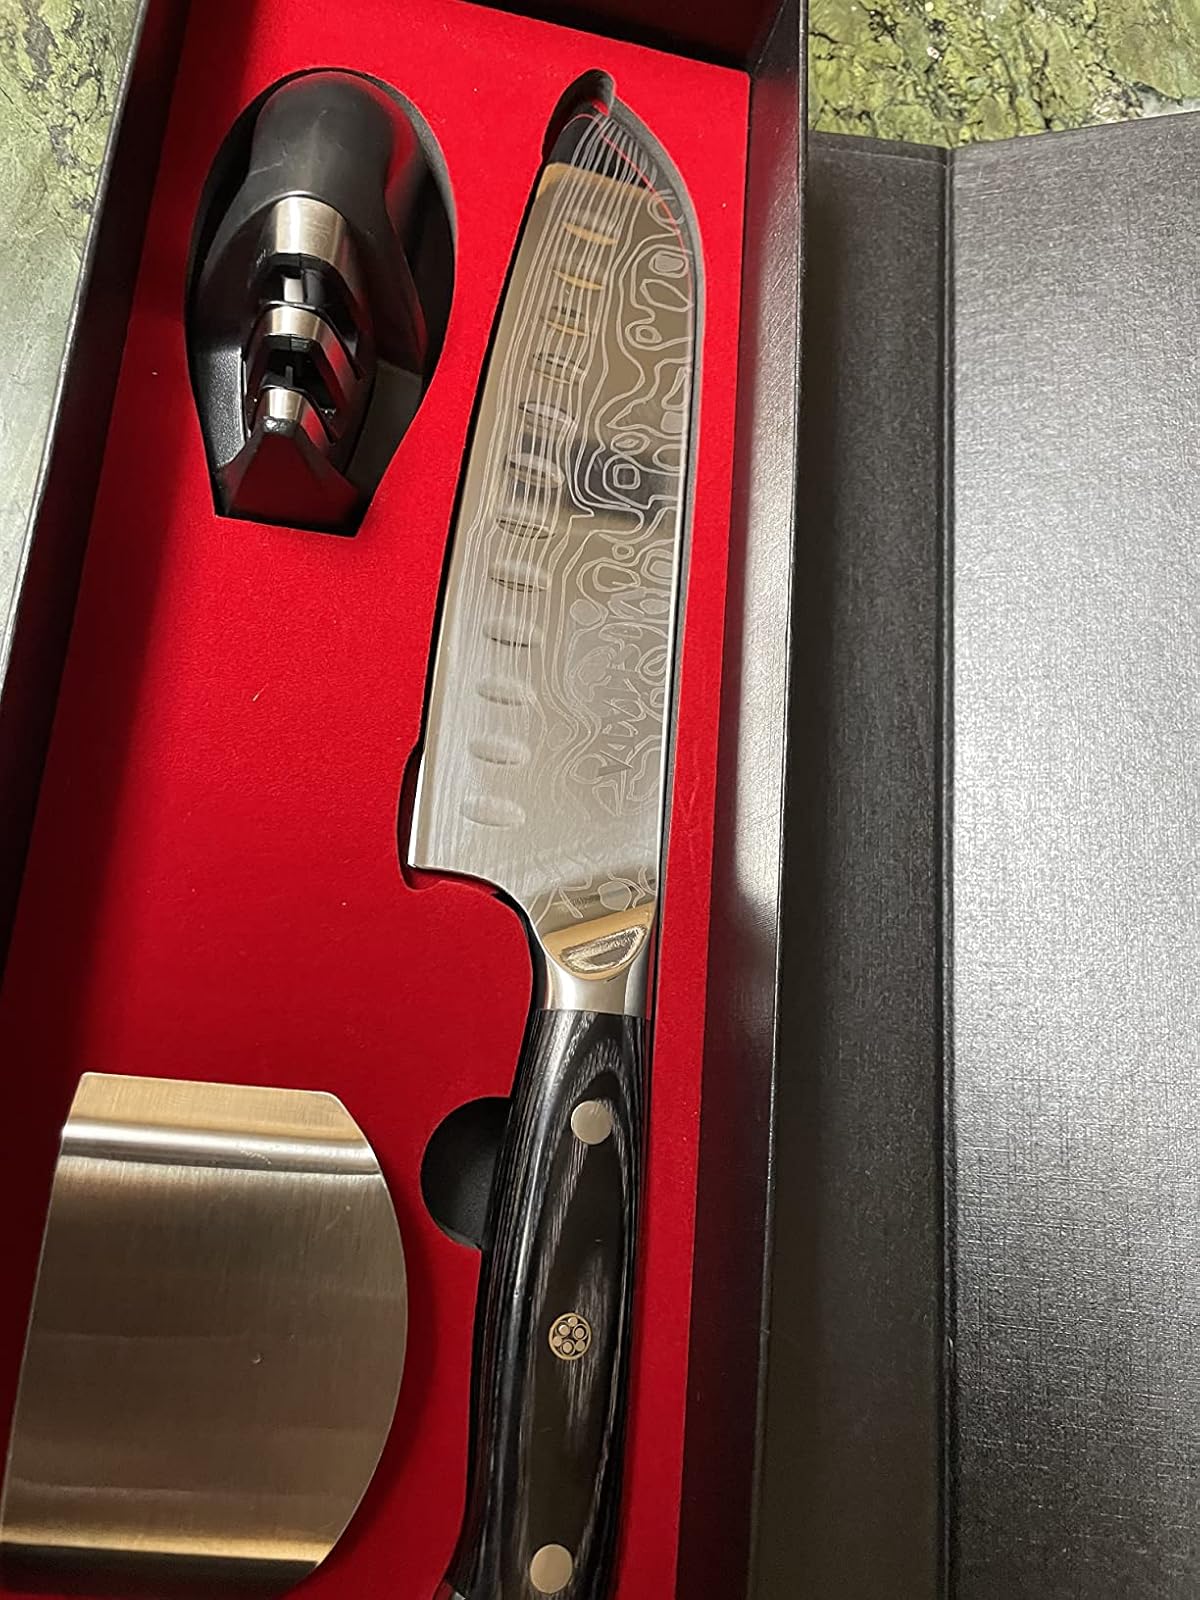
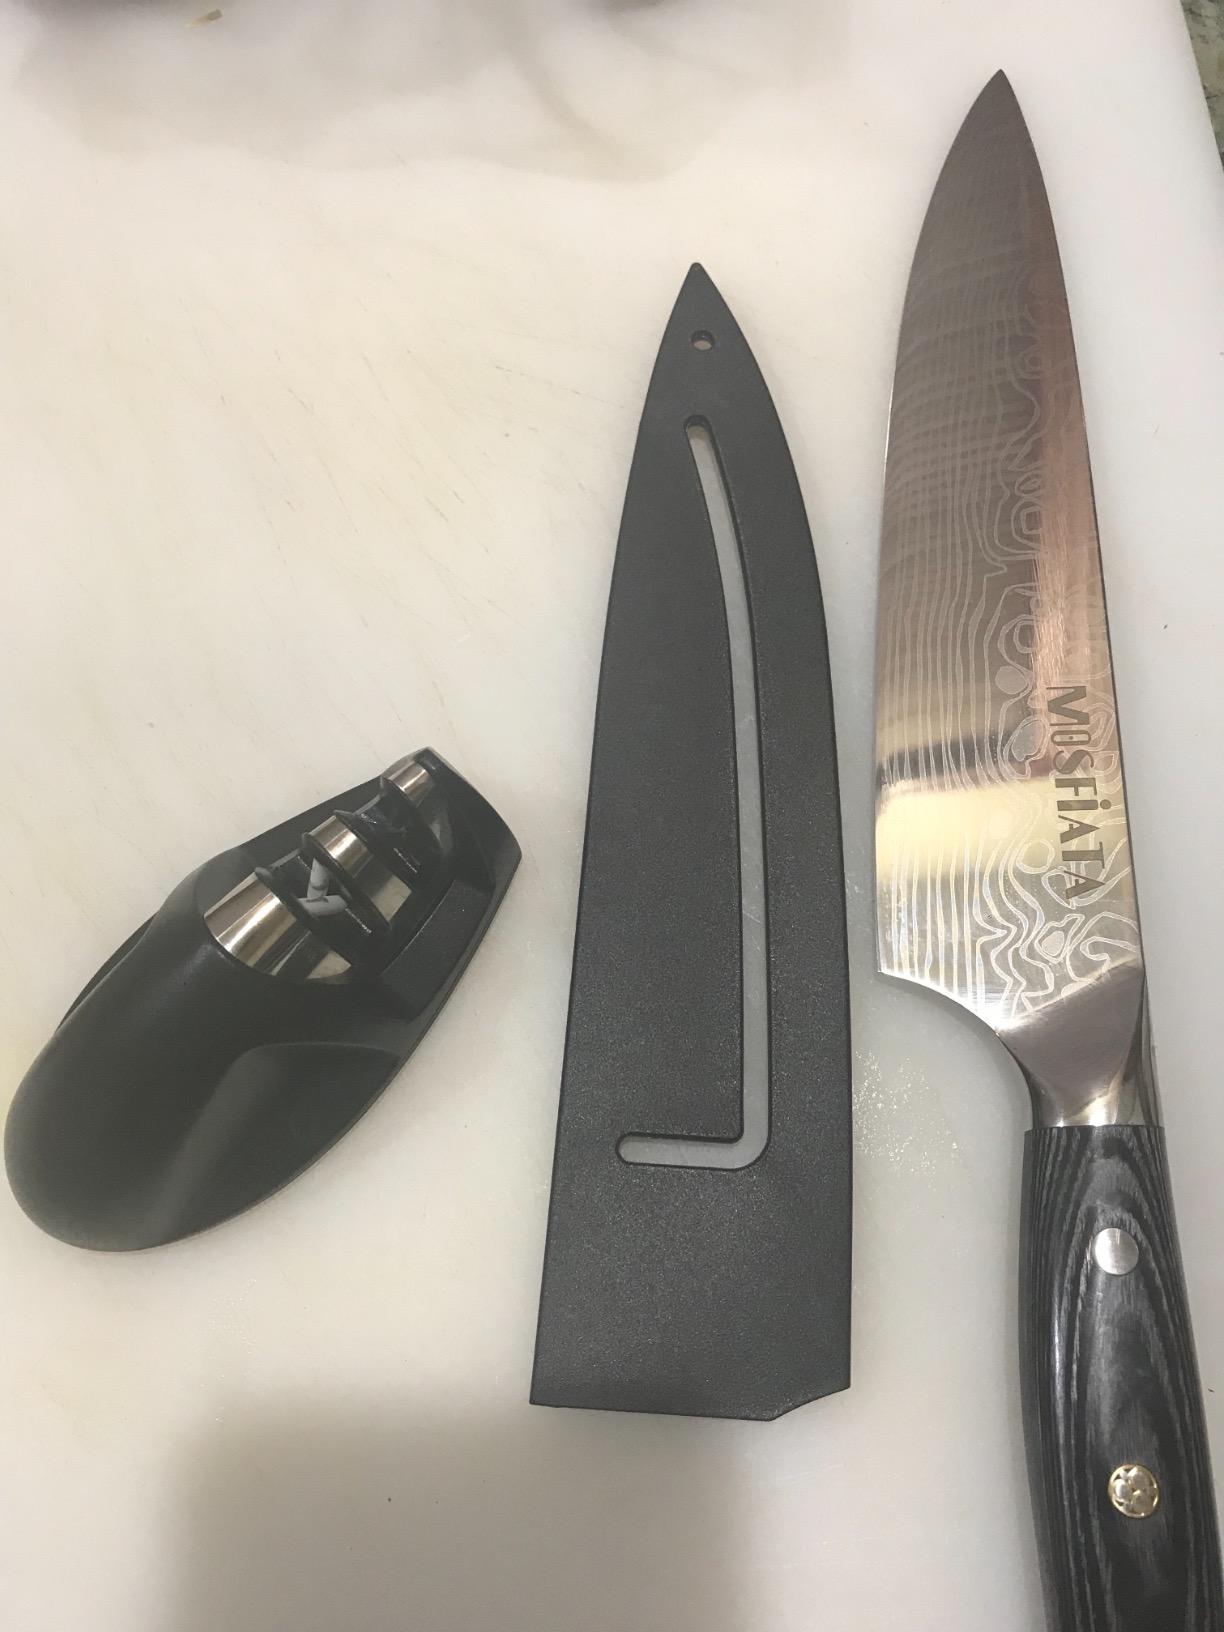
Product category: items_knife
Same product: no